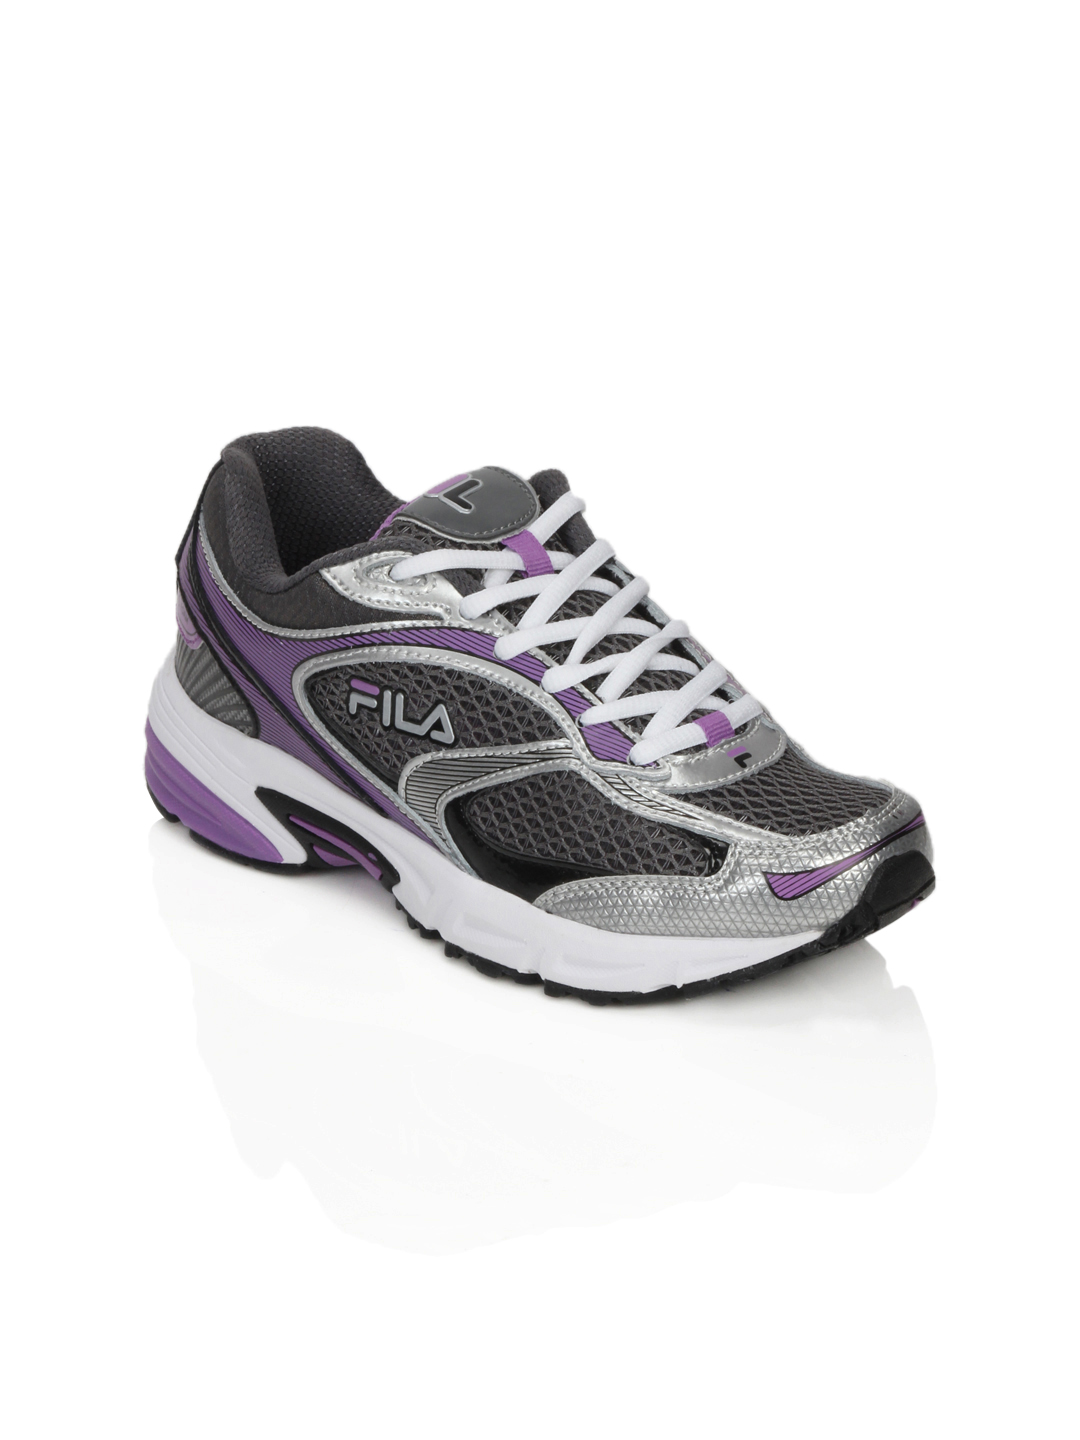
Fila Women Artifice Grey Sports Shoes
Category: Footwear / Shoes / Sports Shoes
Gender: Women
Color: Grey
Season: Fall 2012
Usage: Sports